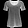
Label: T - shirt / top